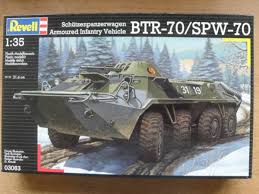
Label: BTR